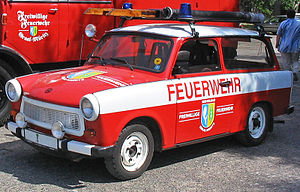
Trabant / Produktion
Trabant i en version brugt af brandvæsenet
Trabant er et bilmærke, der blev produceret i det nu forhenværende DDR.